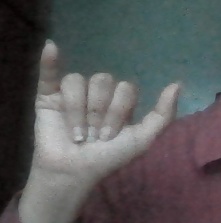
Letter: ya